Roy Andersson

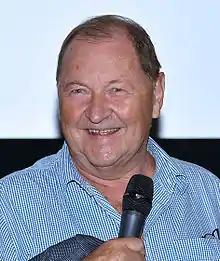
Roy Andersson in 2014.

Roy Arne Lennart Andersson (born 31 March 1943) is a Swedish film director, best known for his distinctive style of absurdist humor and melancholic depictions of human life. His personal style is characterized by long takes, and stiff caricaturing of Swedish culture and grotesque. Over his career Andersson earned prizes from the Cannes Film Festival, Berlin International Film Festival and Venice International Film Festival.